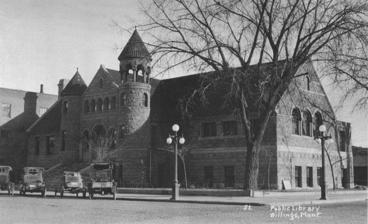
Building: Western Heritage Center
Country: United States of America
Year built: 1901
United States historic place Parmly Billings Memorial Library U.S. National Register of Historic Places The building in 1920. Show map of Montana Show map of the United States Location 2822 Montana Ave., Billings, Montana Built 1901 Architect Charles S. Haire Architectural style Richardsonian Romanesque NRHP reference No. 72000740 Added to NRHP 26 October 1972 The Western Heritage Center is a regional museum located in historic downtown Billings, Montana , United States . The museum is housed in the historic Parmly Billings Memorial Library, built in 1901. The building is a stately Richardsonian Romanesque structure with twin towers, listed on the National Register of Historic Places. The Western Heritage Center displays original exhibits about south-central Montana and the Northern Plains and houses oral histories and artifacts about the history of the Yellowstone River Valley. The museum celebrated its fiftieth anniversary in 2021. The Western Heritage Center, a former affiliate of the Smithsonian Institution , is accredited by the American Alliance of Museums . The museum opened in 1971 after a organized group of leading citizens prevented the building from being torn down. The founders established the museum as an interpretive center with an emphasis on changing exhibits, outreach programming, and the incorporation of new technologies. In 2001, the Western Heritage Center received the Montana Governor's Humanities Award, the second organization to receive an honor usually reserved for individual contributions to the Humanities. In 2002, the WHC became the first Smithsonian Institution affiliated museum in the Northern Plains. Beginning in 2004, and running through 2009, WHC received federal appropriations from the United States Department of the Interior for the American Indian Tribal Histories Project, a program contributing to the preservation of Crow and Northern Cheyenne tribal histories. The museum is one of six museums in Montana accredited by the American Alliance of Museums. The Western Heritage Center programs include a monthly High Noon lecture and video series, a walking tour program (Hoof It with a Historian), fourteen traveling exhibits, partnerships with regional museums, schools, and businesses, and active participation in local events. The WHC displays six to seven exhibits annually, most based on original research. The Western Heritage Center publishes books, video materials, and education kits relating to regional history. The museum cares for 40,000 artifacts illustrating and documenting Yellowstone River Valley history. The museum is open to the public between early March and late December, Tuesday-Saturday, 10-5. The museum receives annual funding and support from Yellowstone County. References